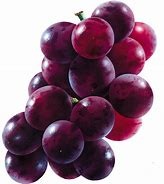
Label: grape